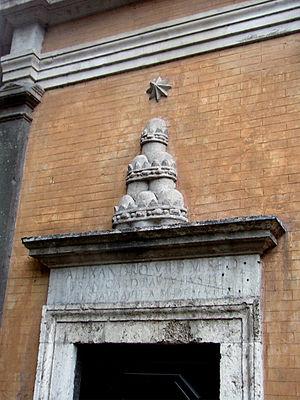
San Giovanni in Oleo est un oratoire de Rome. Dans sa forme actuelle il remonte essentiellement au début du XVIᵉ siècle et présente « le caractère d'un précieux boîtier à bijoux ». Il dépend de l'église voisine, San Giovanni a Porta Latina.